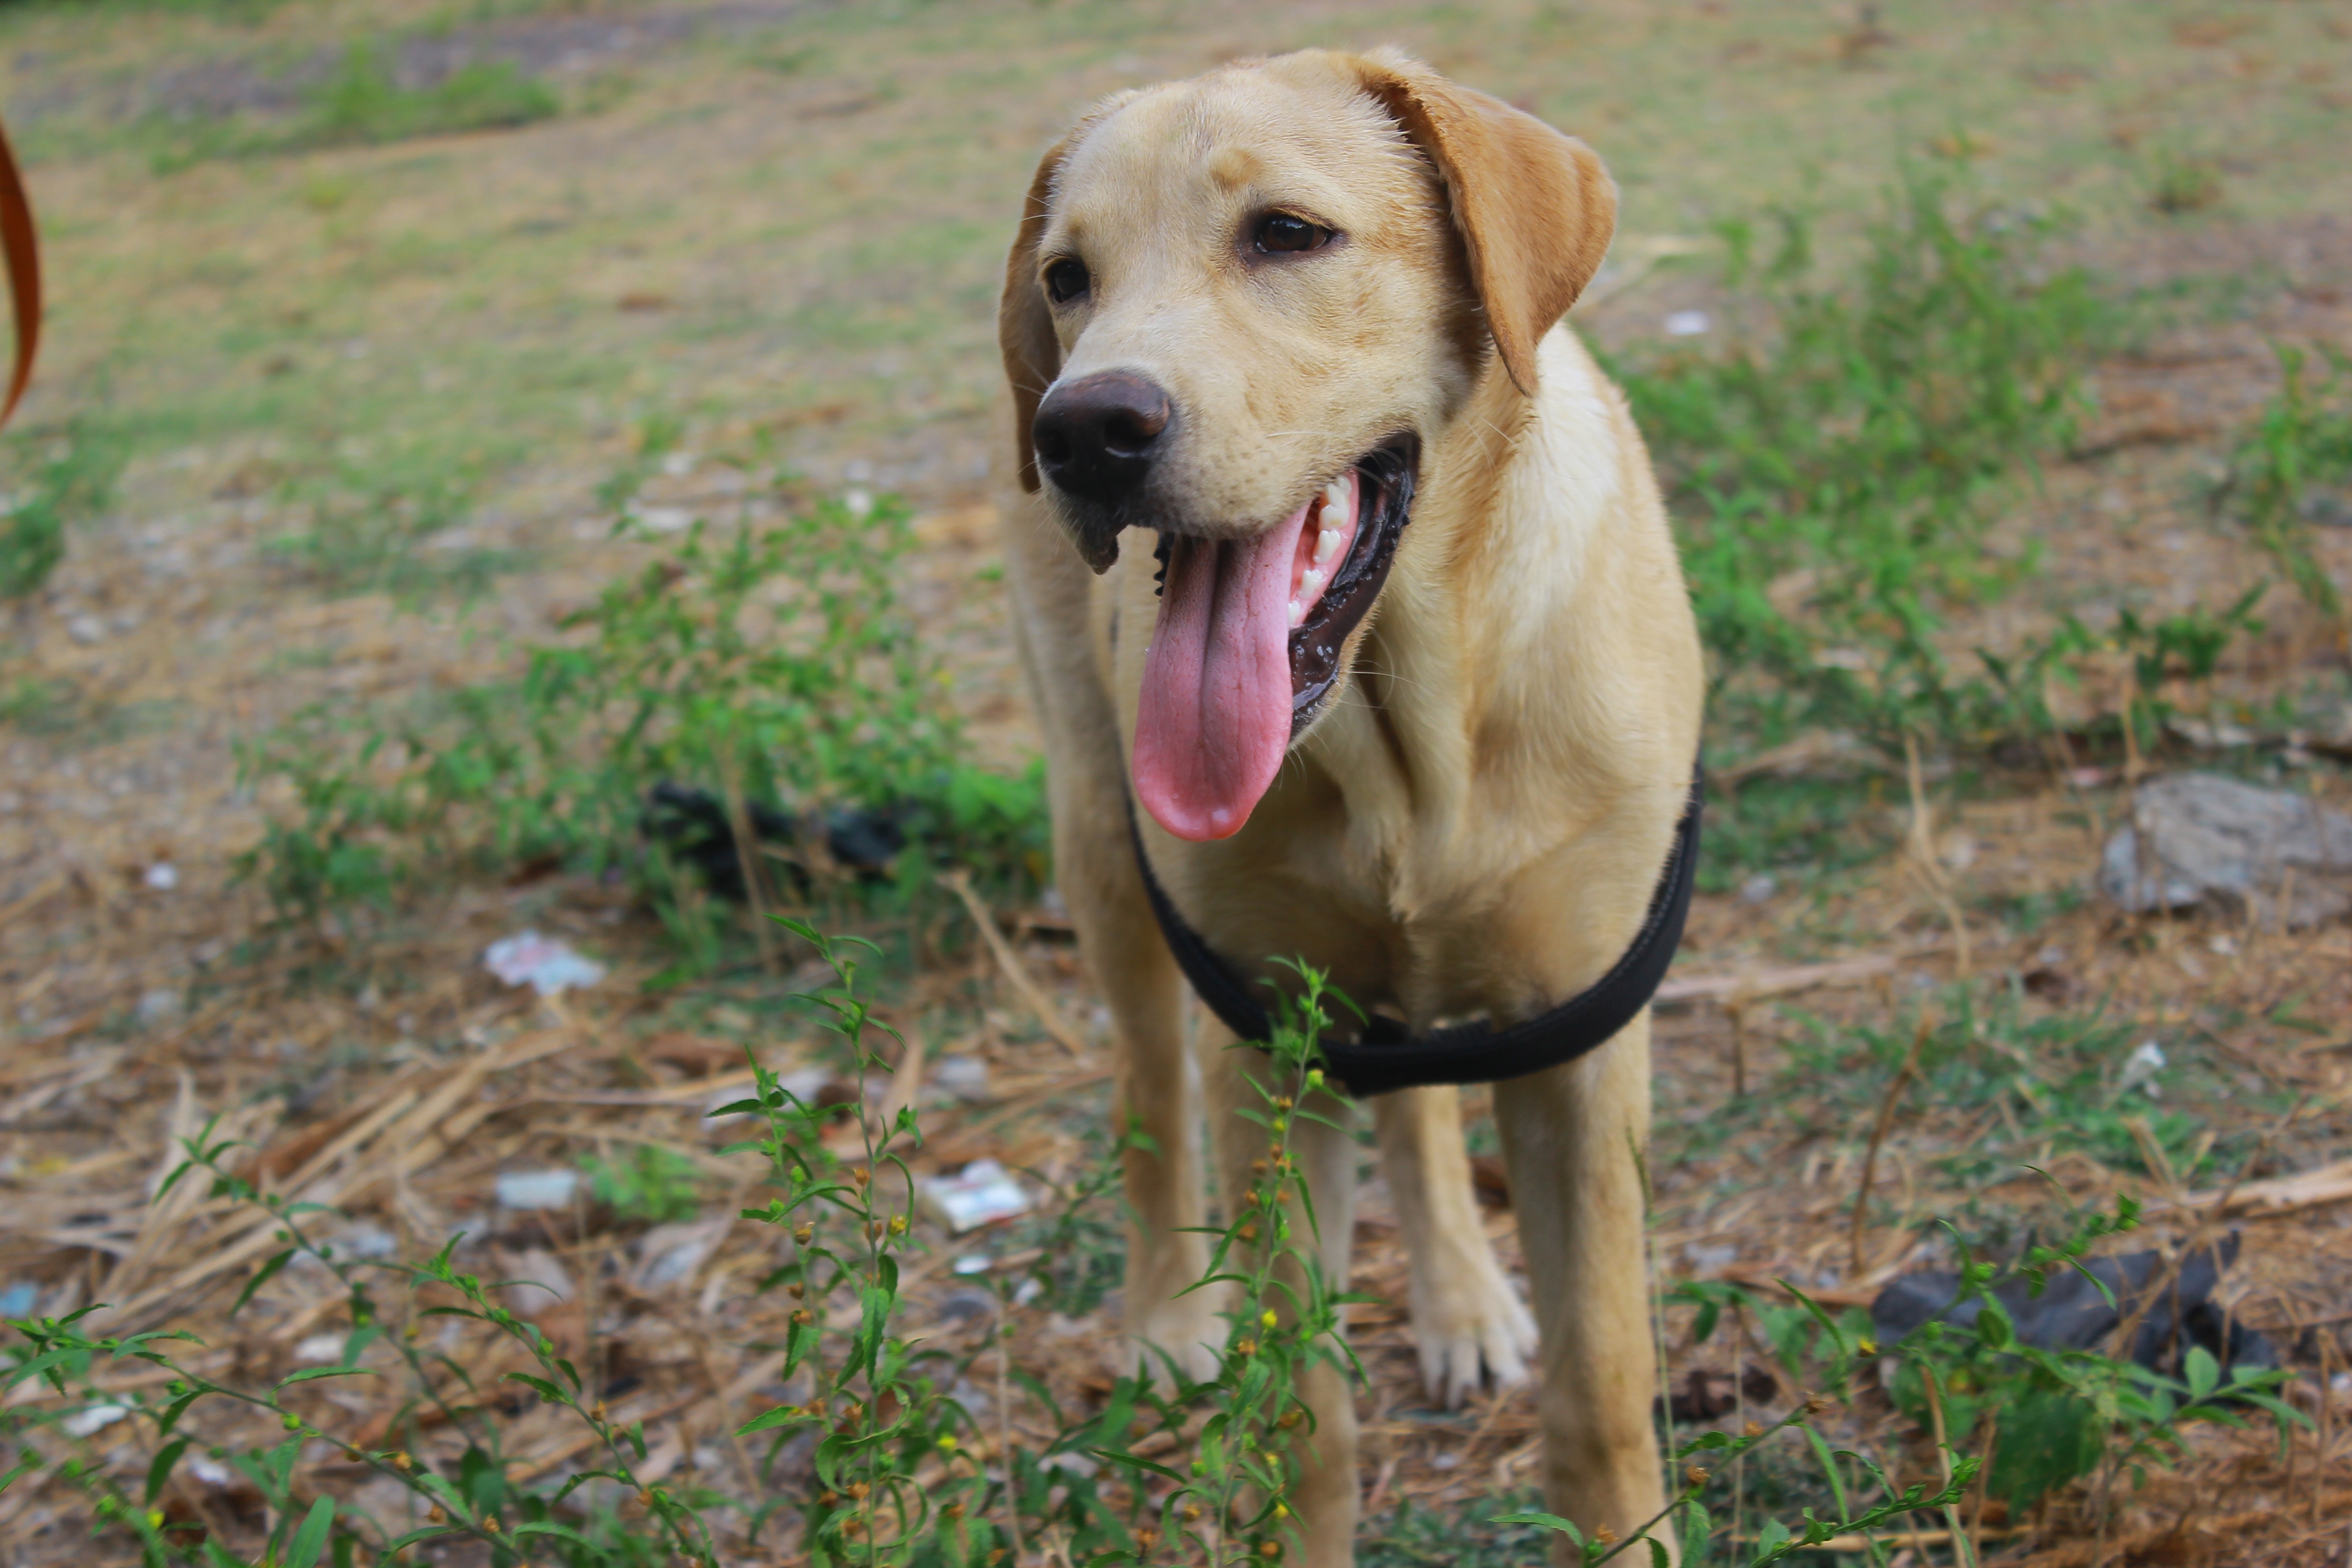
puppy, dog, animal, mammal, smile, vertebrate, labrador retriever, dog breed, retriever, street dog, dog like mammal, black mouth cur, broholmer